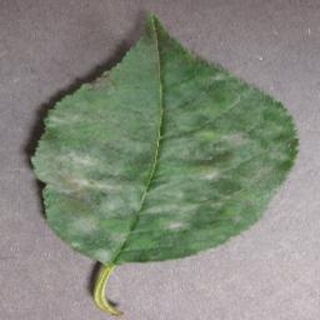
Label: cherry_powdery_mildew